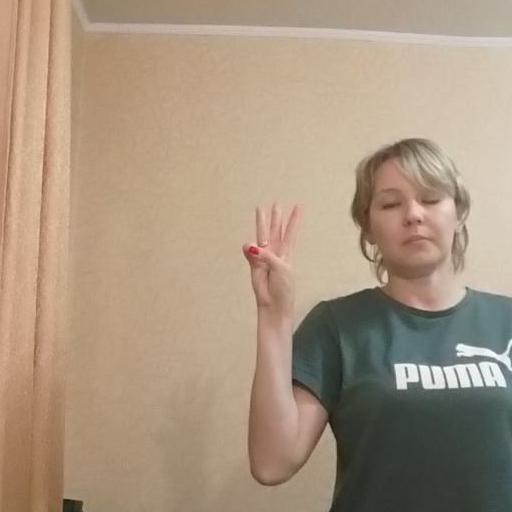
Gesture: three